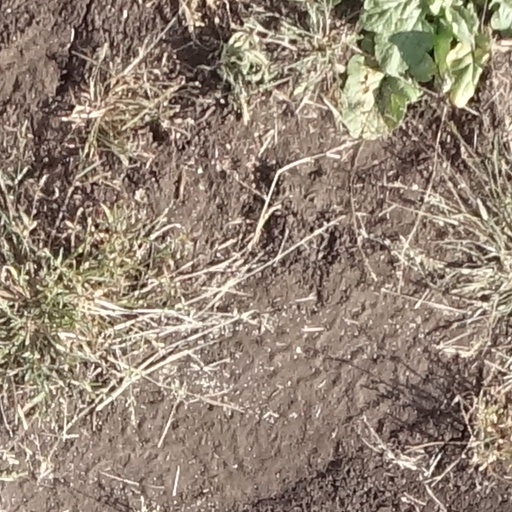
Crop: sorghum